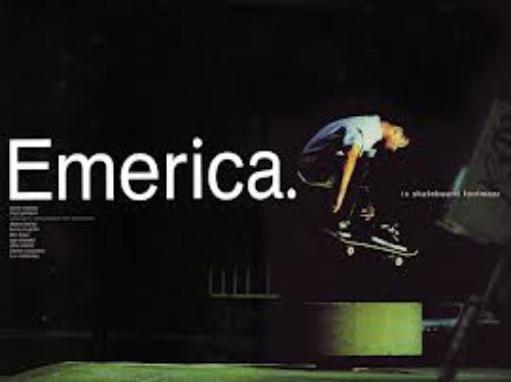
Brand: Emerica
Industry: Clothes